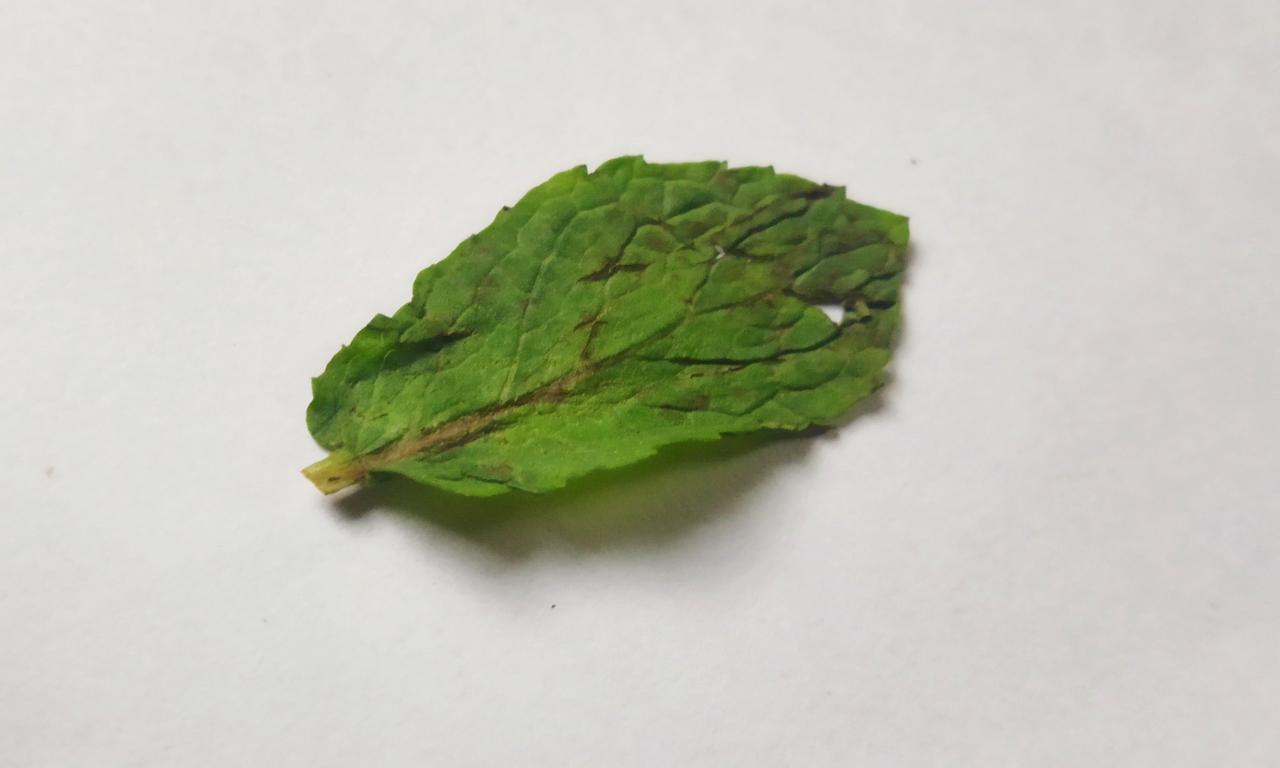
Label: Spoiled